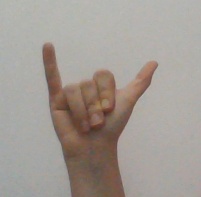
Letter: ya